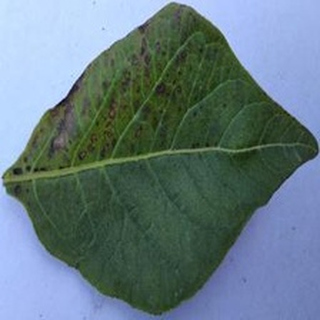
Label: potato_early_blight